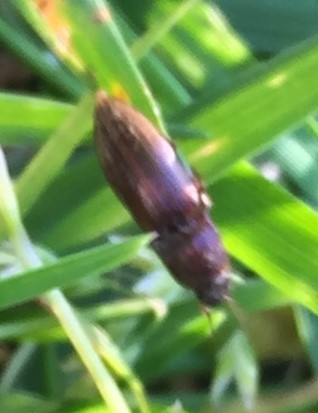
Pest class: clickbeetles_wireworms